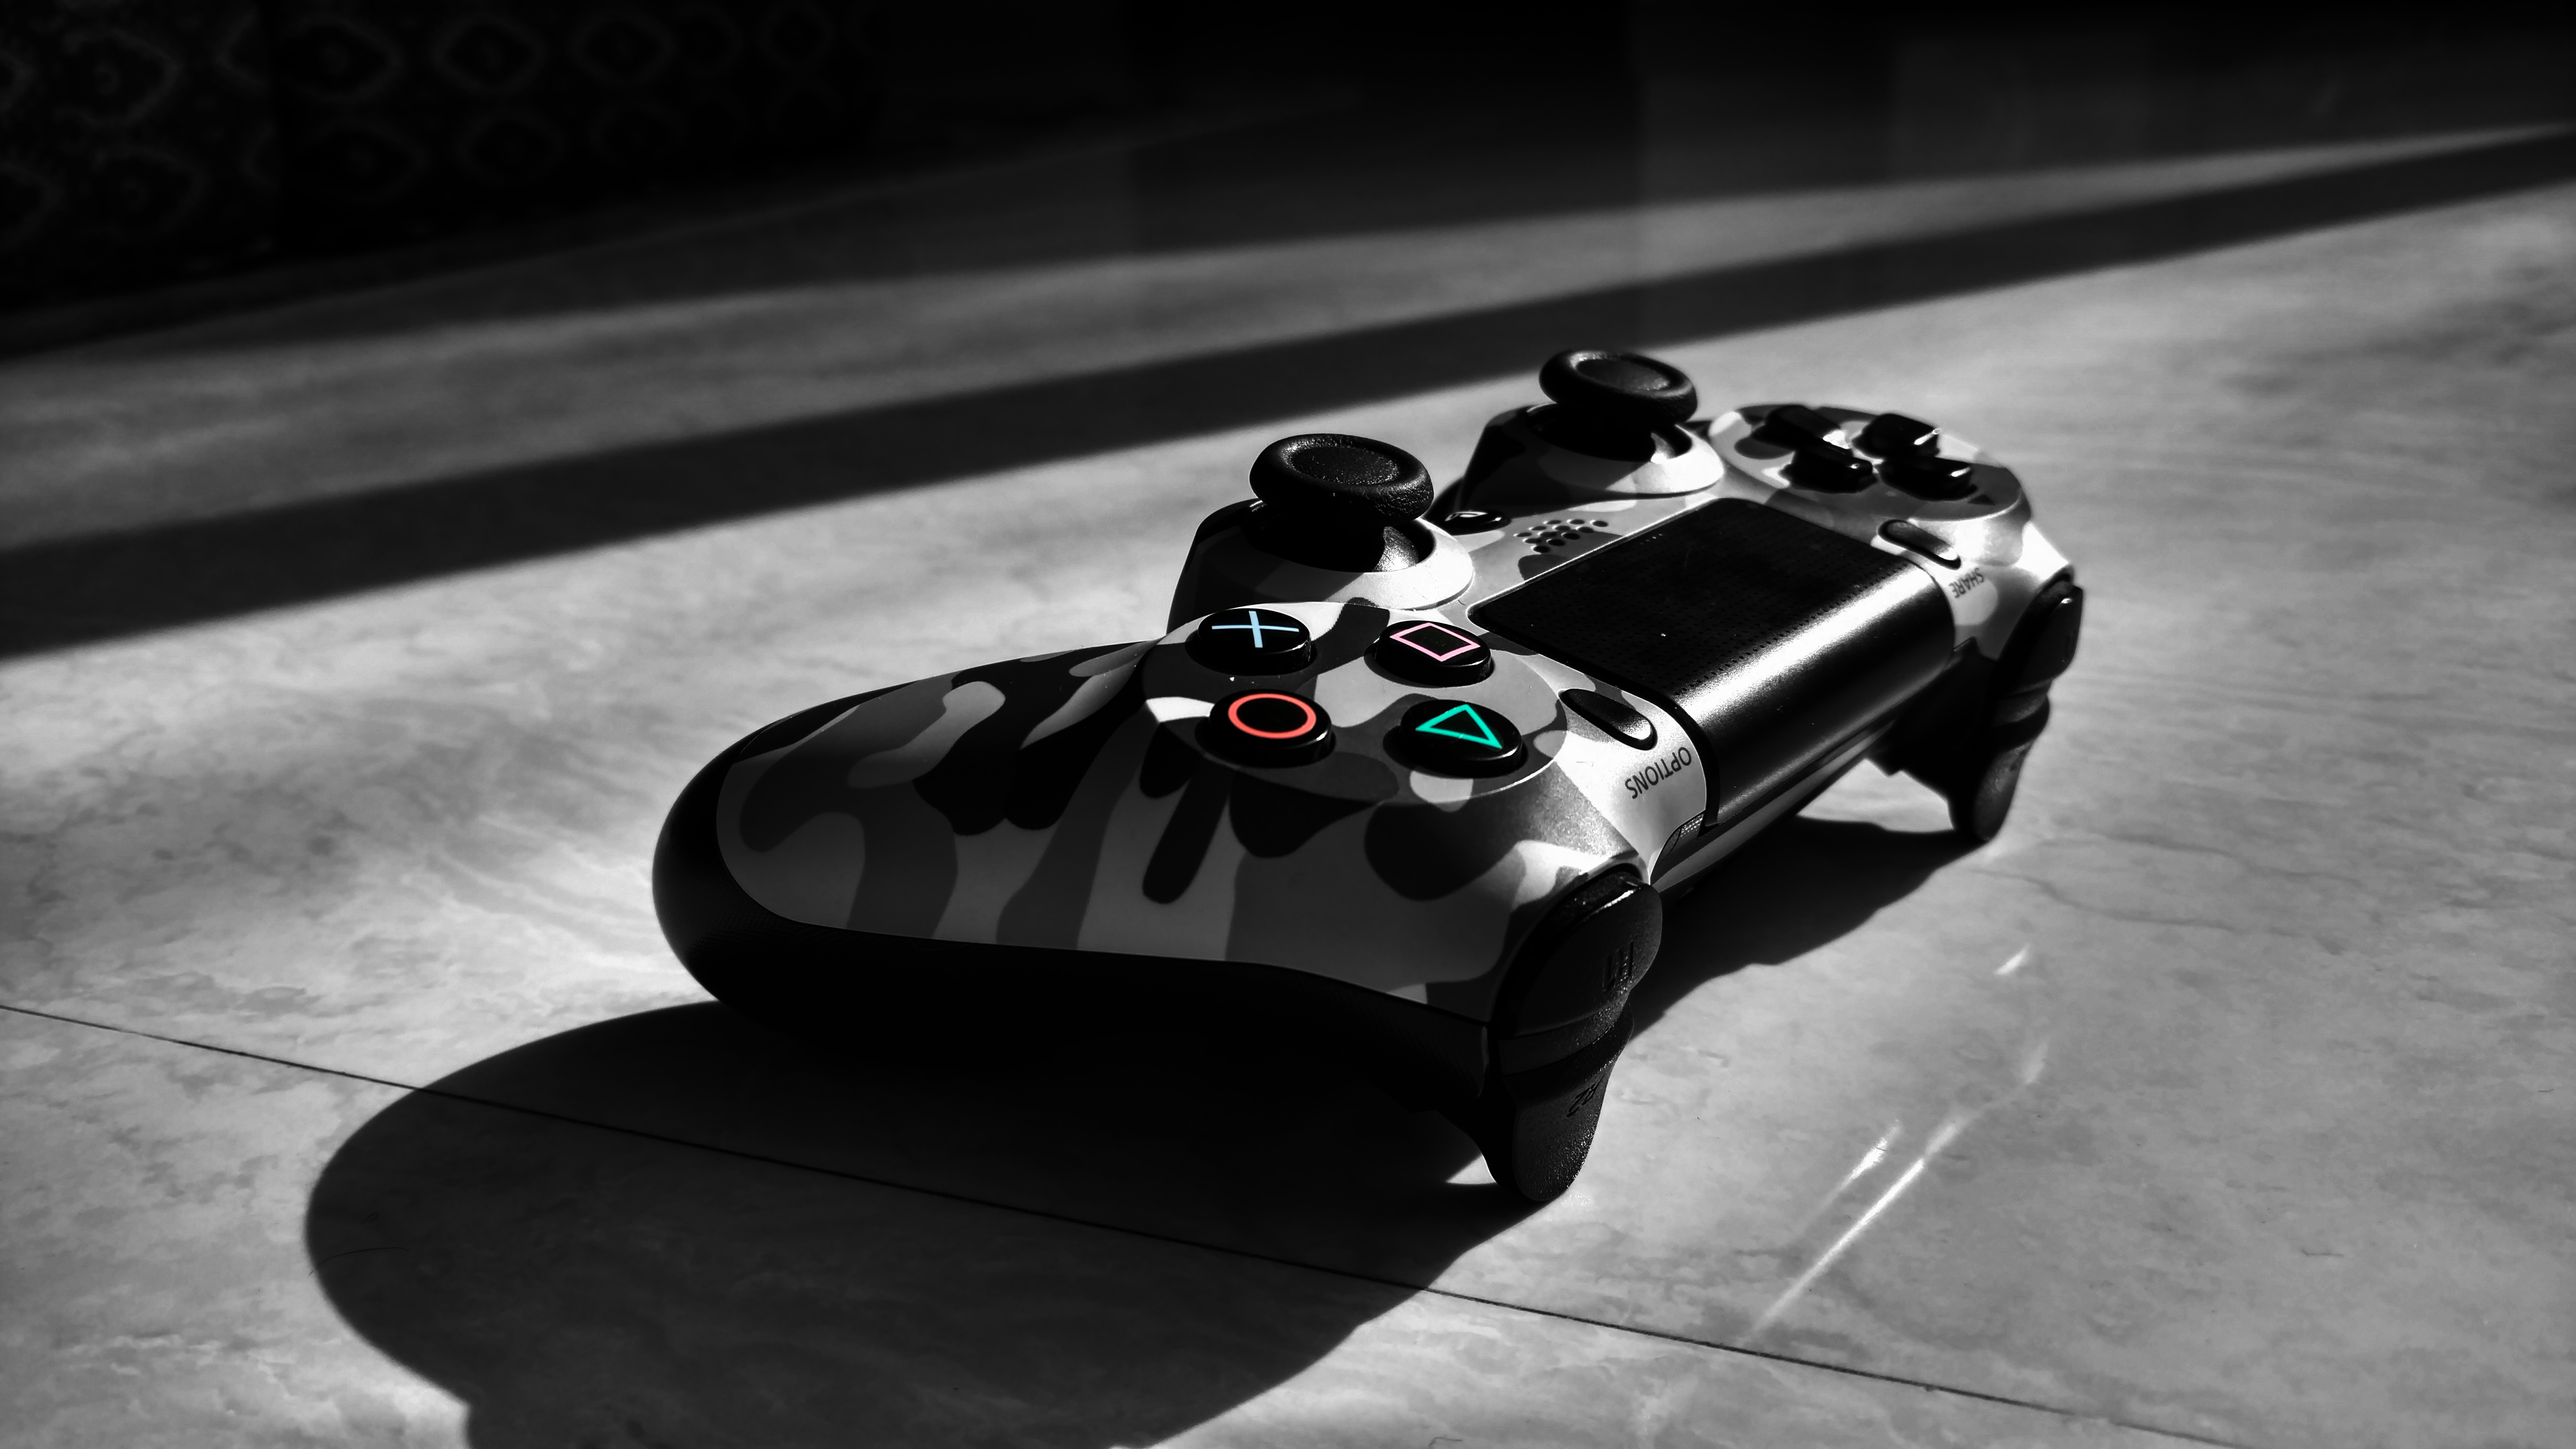
ps4, gaming, console, photography, black, white, playstation, controller, technology, gadget, game controller, electronic device, vehicle, joystick, black and white, input device